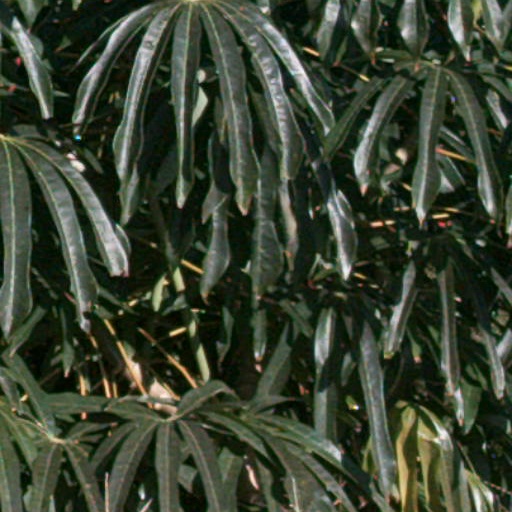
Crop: cassava